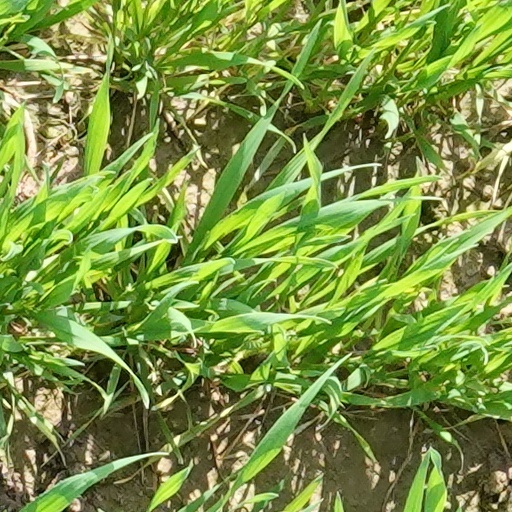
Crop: wheat